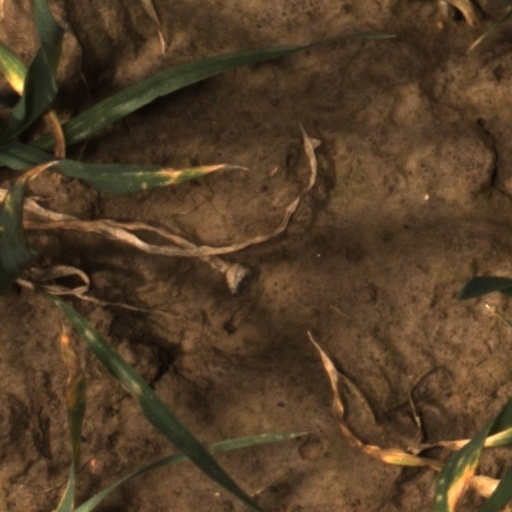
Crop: wheat